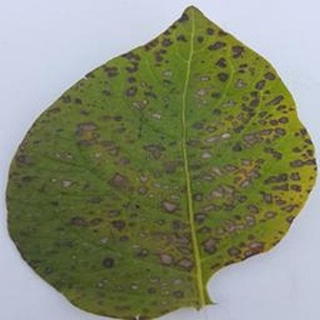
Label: potato_early_blight